A Regular Fellow (1925 film)

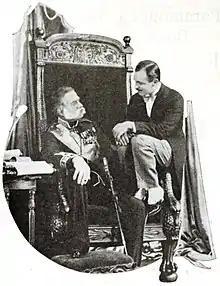
Still with Power and Griffith

A Regular Fellow is a 1925 American silent comedy film directed by A. Edward Sutherland and written by Joseph A. Mitchell, Reggie Morris and Keene Thompson. The film stars Raymond Griffith, Mary Brian, Tyrone Power Sr., Edgar Norton, Nigel De Brulier, Gustav von Seyffertitz, and Kathleen Kirkham. The film was released on October 5, 1925, by Paramount Pictures.